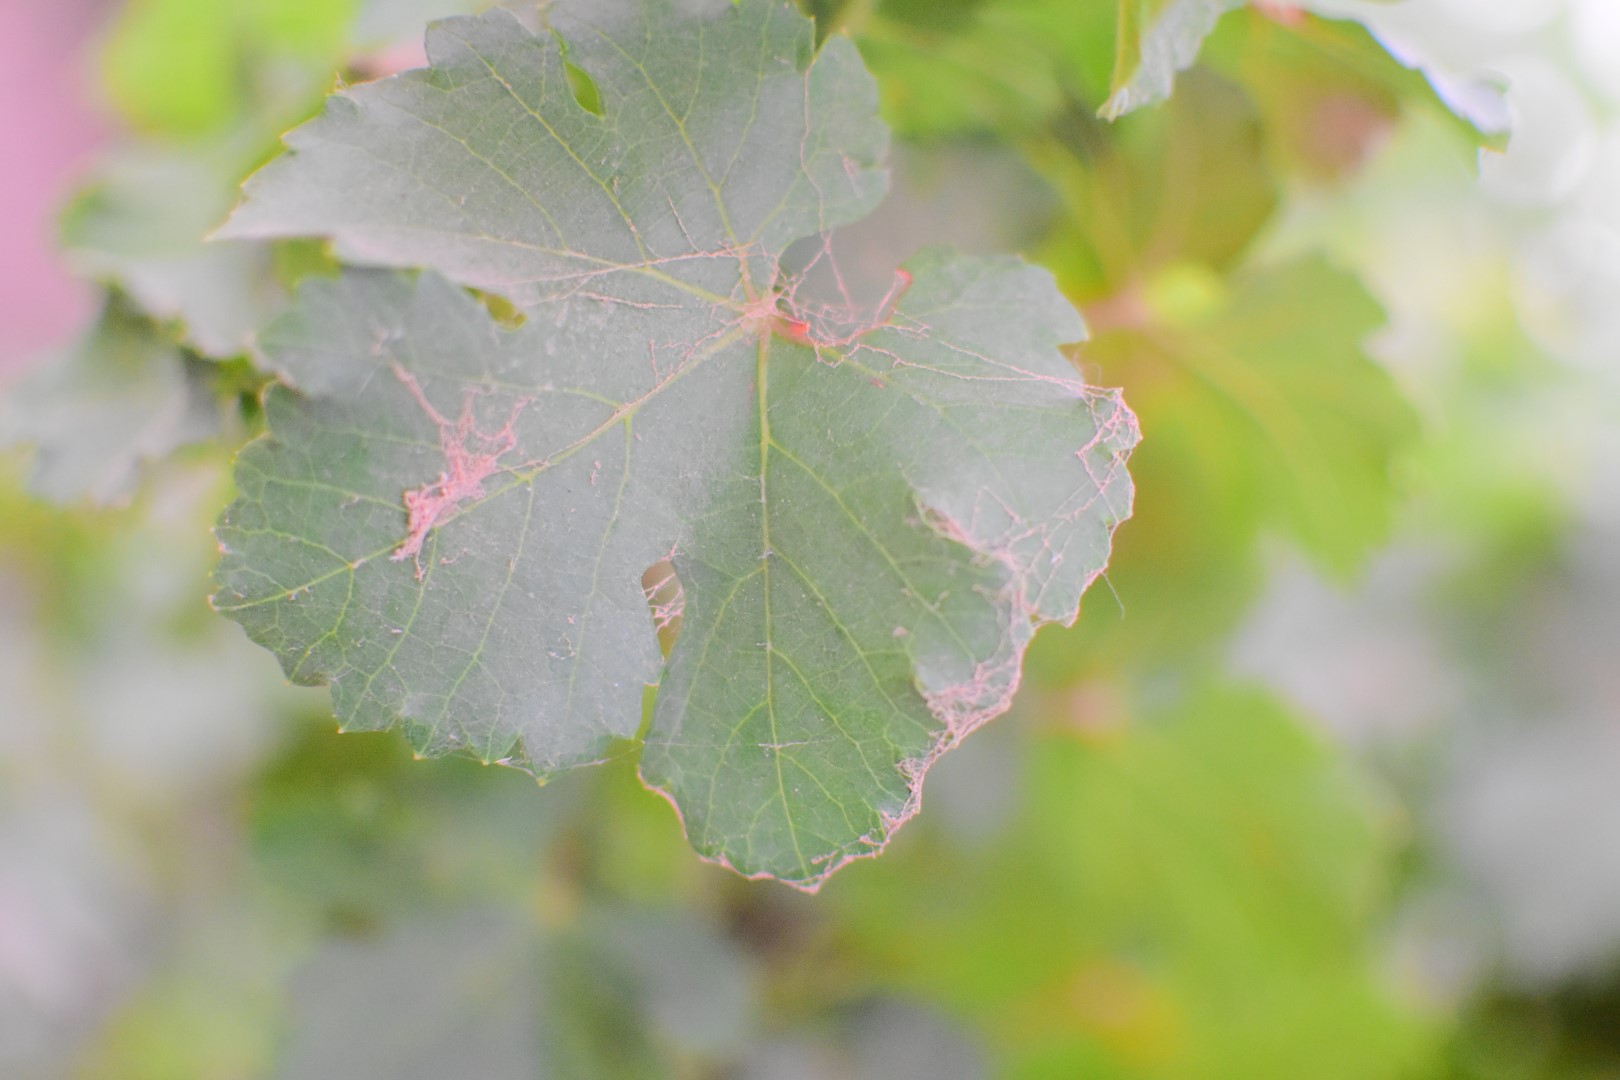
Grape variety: Aswud Balad